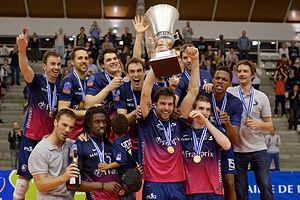
Le Paris Volley fête sa victoire contre le Goubernia Nijni Novgorod en finale de la CEV Cup 2014 à Paris, le 29 mars 2014.
La Coupe de la CEV masculine 2013-2014 est une compétition européenne de volley-ball et la 42ᵉ édition de la Coupe de la CEV.
Le Paris Volley est un club français de volley-ball, évoluant en première division. Fondé en 1998, le Paris Volley est neuf fois champion de France, vainqueur de quatre Coupe de France, d'une Supercoupe d'Europe et d'une Ligue des champions.